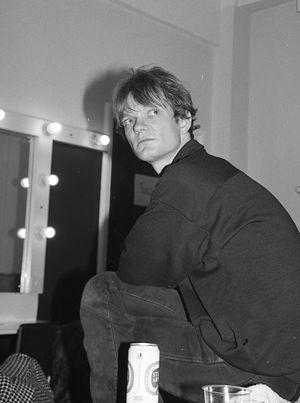
The House of Love est un groupe de rock alternatif britannique fondé en 1986 par son leader, chanteur et songwriter, Guy Chadwick.